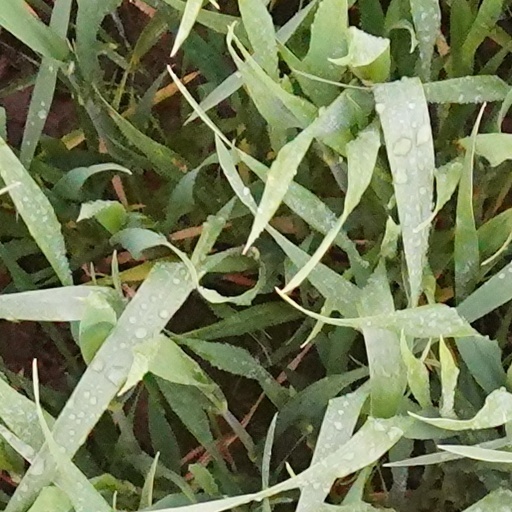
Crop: wheat